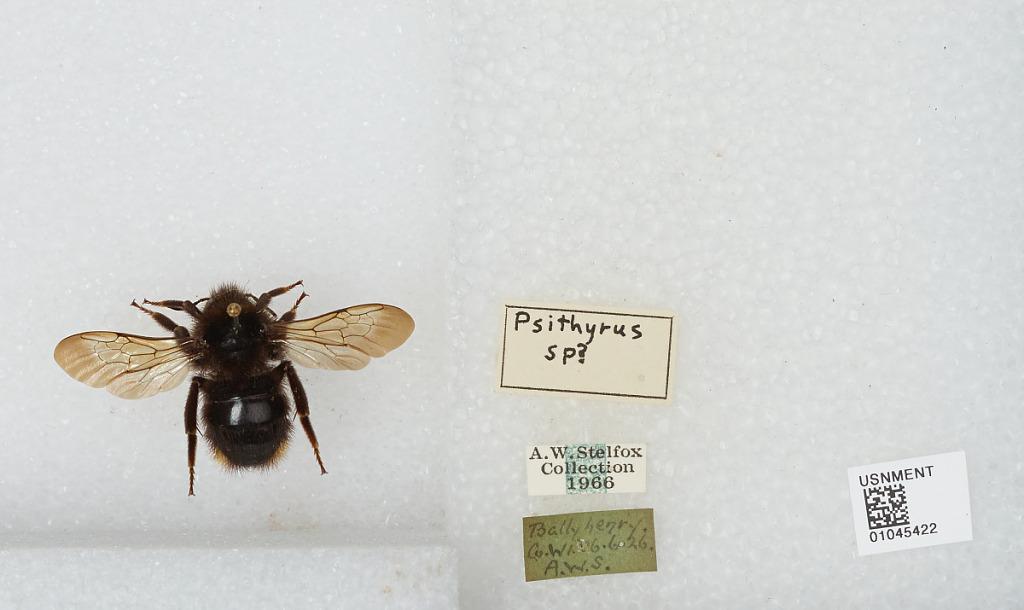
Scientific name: Bombus sp.
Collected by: A. Stelfox
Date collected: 1926-6-6
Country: Ireland
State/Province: Wicklow
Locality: Ballyhenry
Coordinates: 53.0261, -6.1022